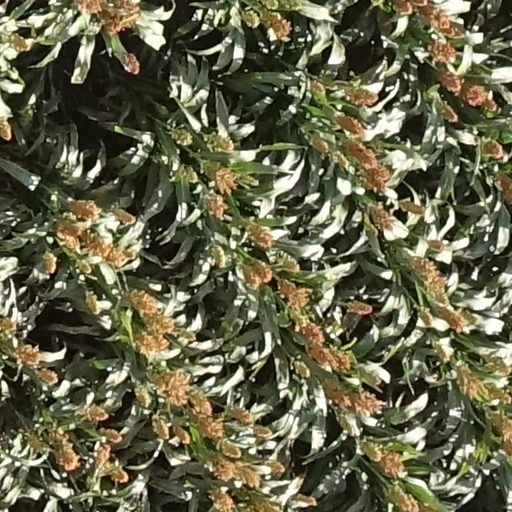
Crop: sorghum